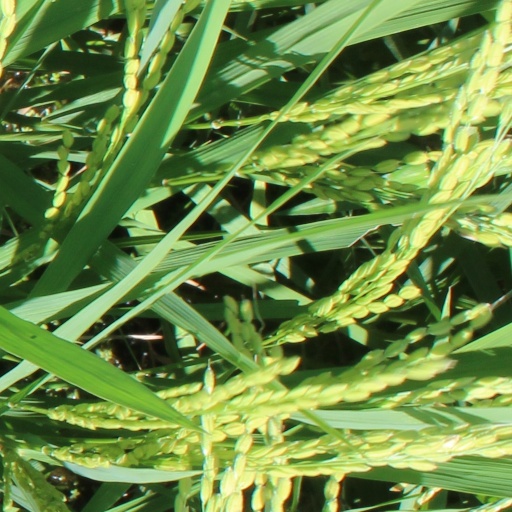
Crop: rice